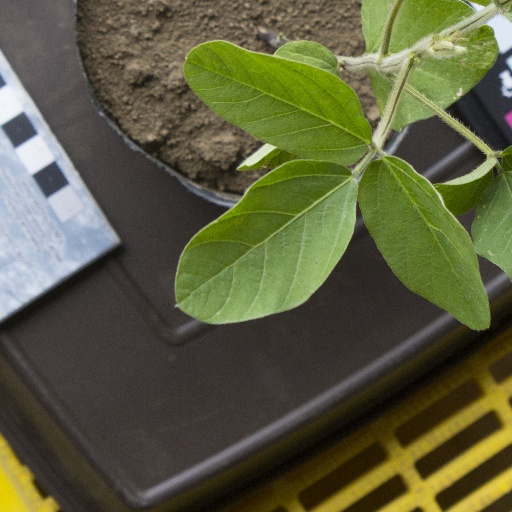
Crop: soybean